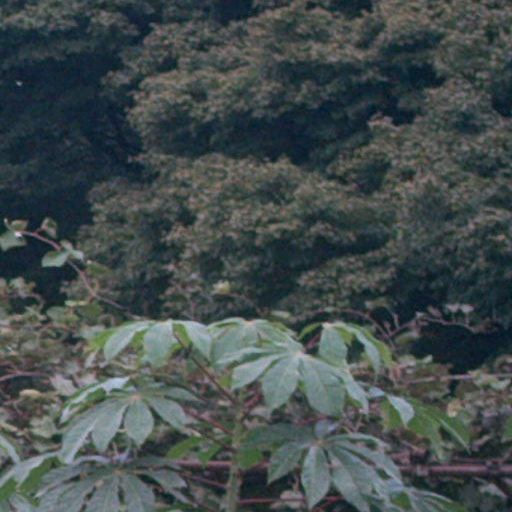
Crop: cassava